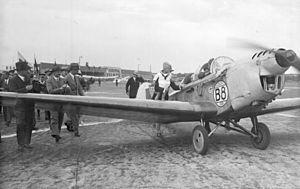
Tintin au pays des Soviets est le premier album de la série de bande dessinée Les Aventures de Tintin, créée par Hergé, dessinateur belge.